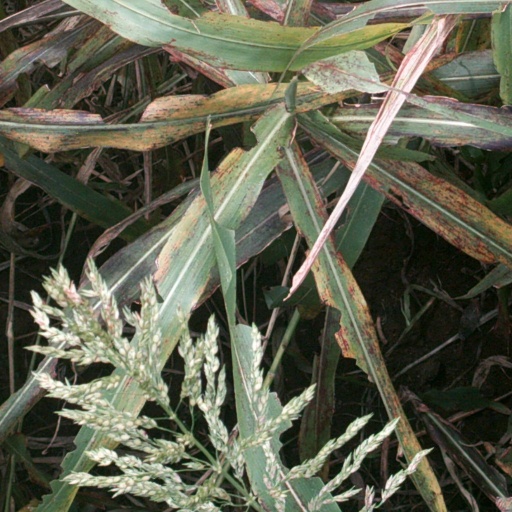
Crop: sorghum